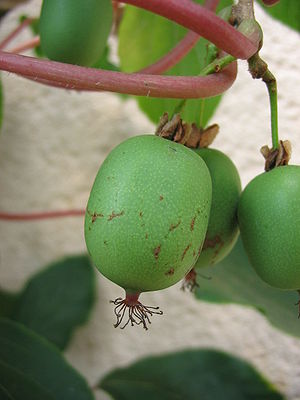
Stikkelsbærkiwi
Stikkelsbærkiwi, også skrevet Stikkelsbær-Kiwi, er en slyngende busk med hvide blomster og grønne til olivenbrune bær. Den dyrkes i haver og drivhuse på grund af de stikkelsbæragtige frugter, der også smager ganske meget som stikkelsbær.